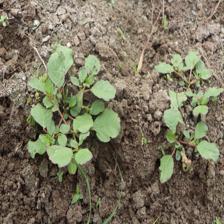
Label: BroadLeafWeed